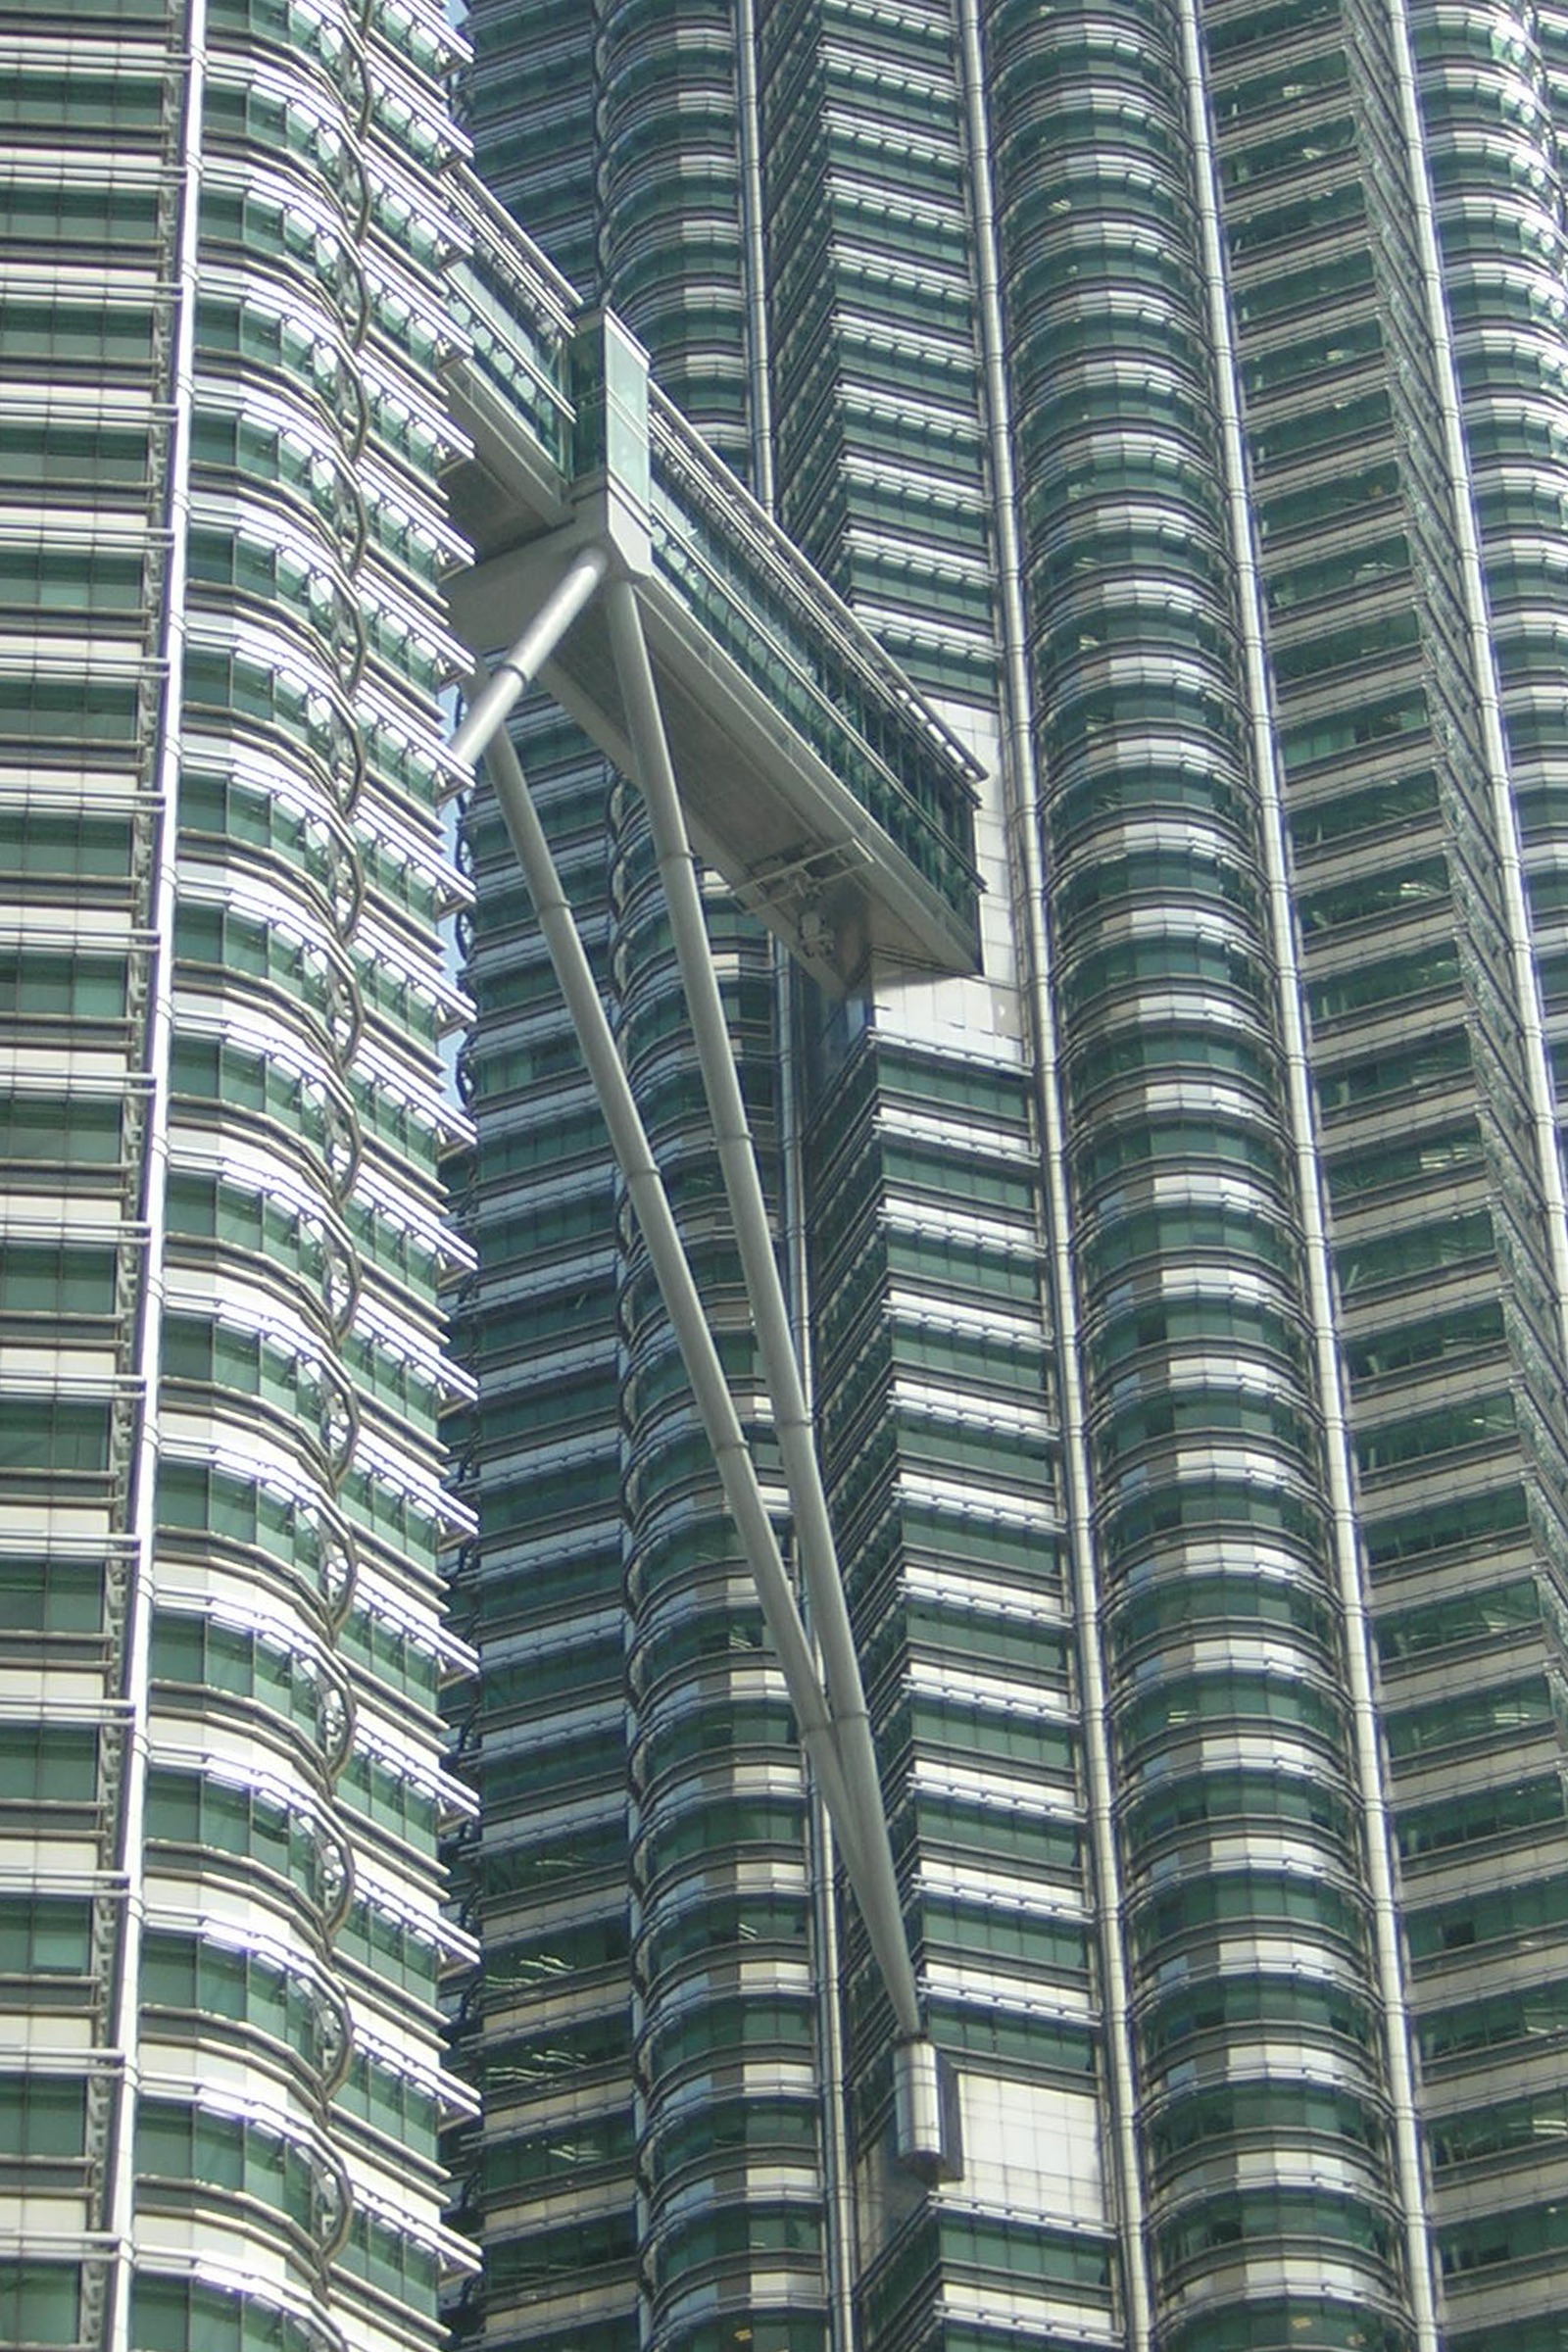
architecture, structure, building, city, skyscraper, line, mast, metal, asia, facade, stadium, tower block, high rise, interior design, kuala lumpur, symmetry, malaysia, shape, twin towers, petronas twin towers, petronas towers, window covering, menara petronas, menara berkembar petronas, sky bridge